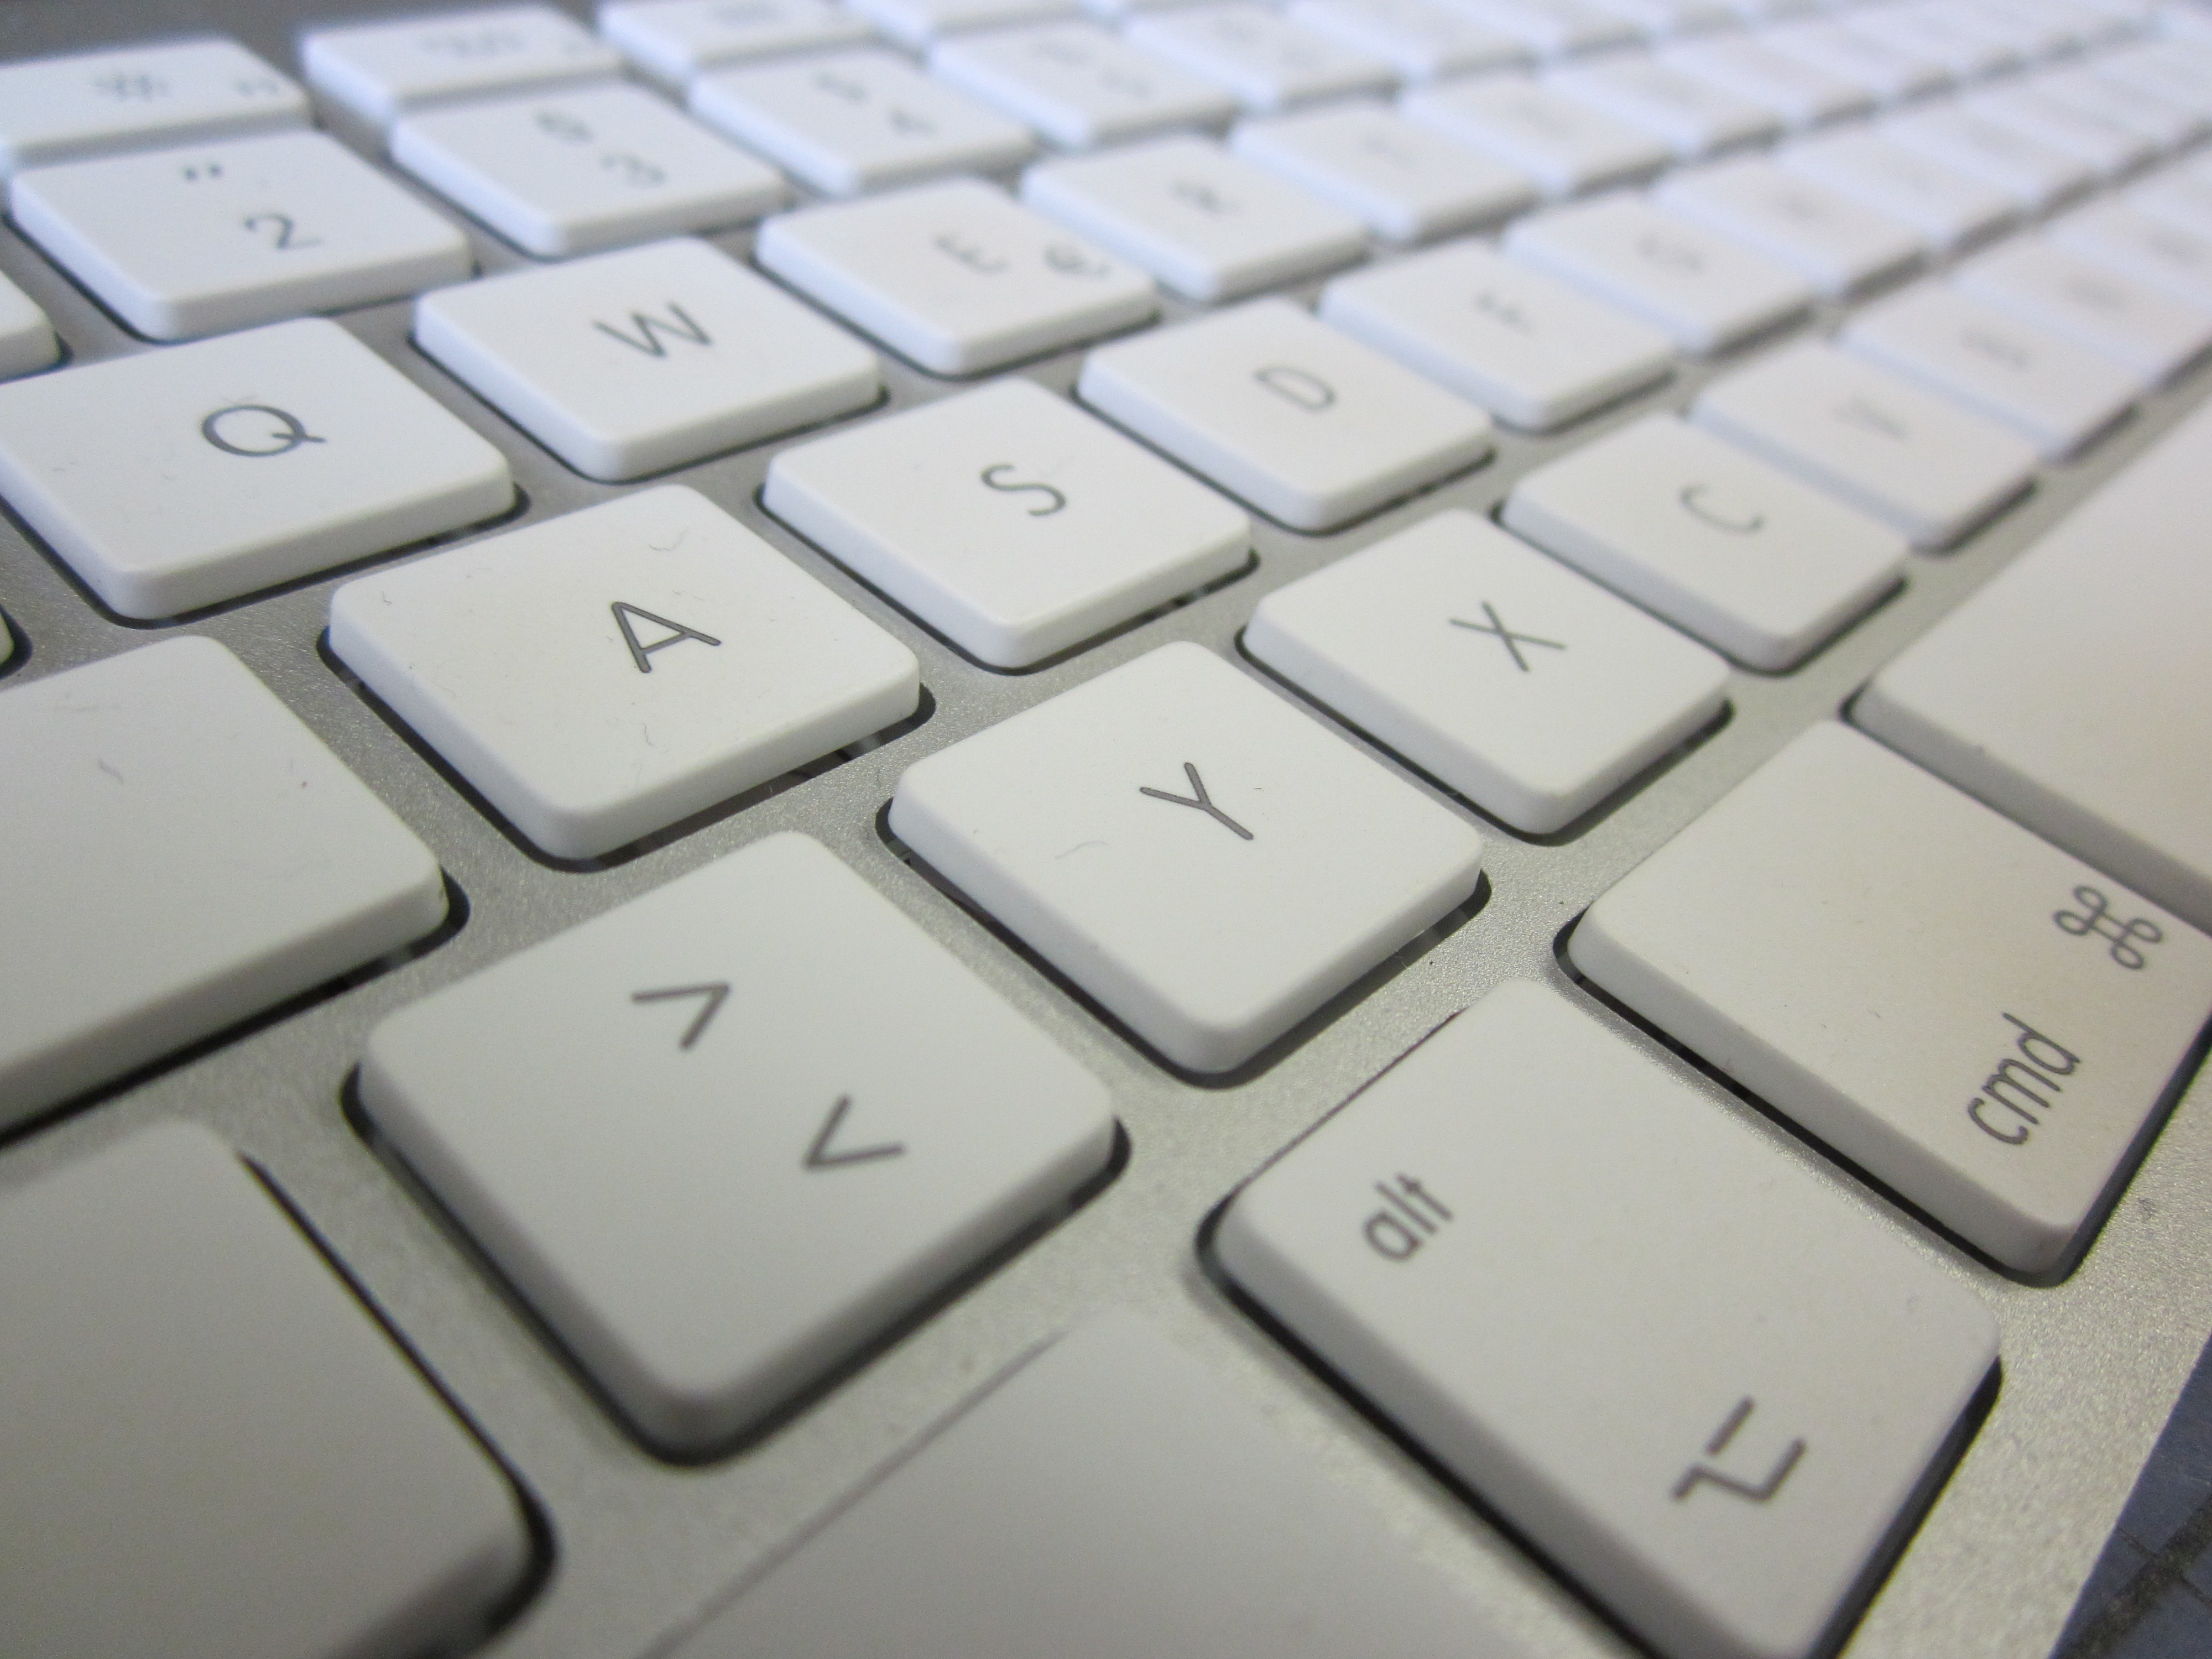
mac, keyboard, technology, white, font, silver, multimedia, computer keyboard, numeric keypad, electronic device, computer hardware, musical keyboard, laptop replacement keyboard